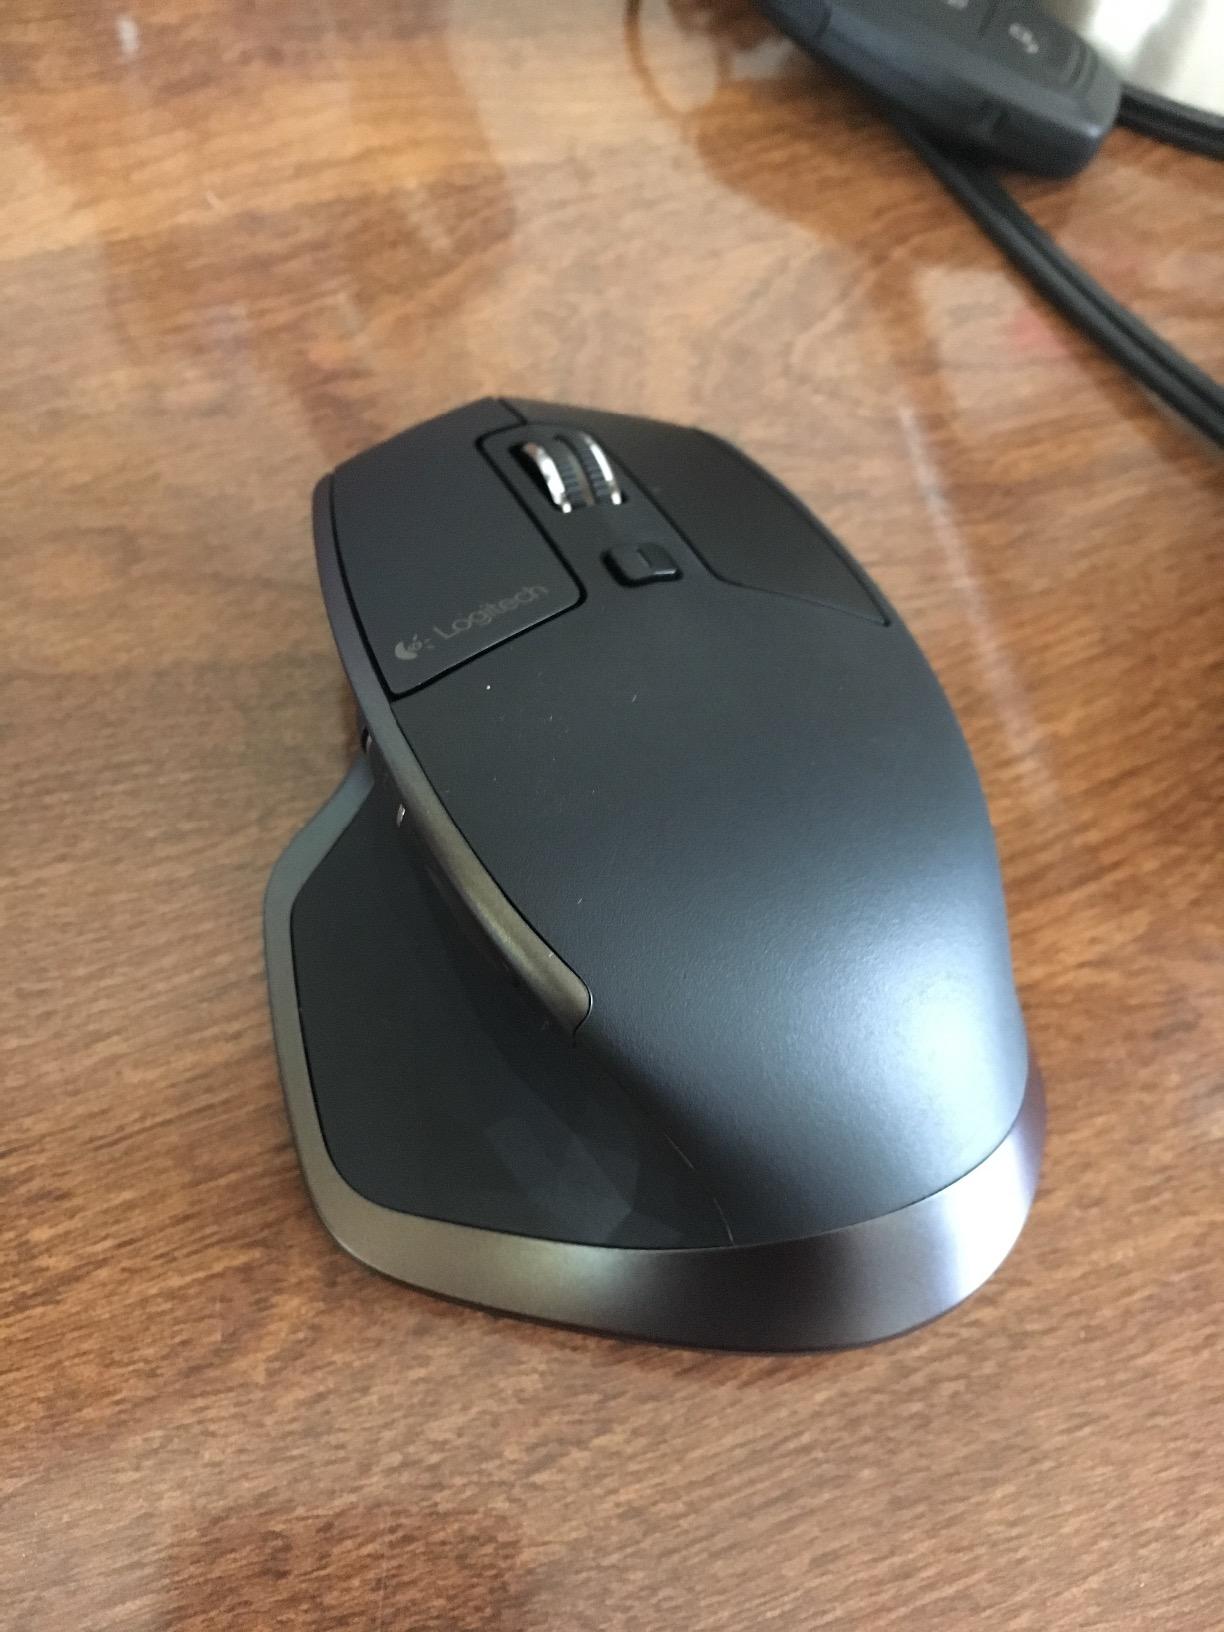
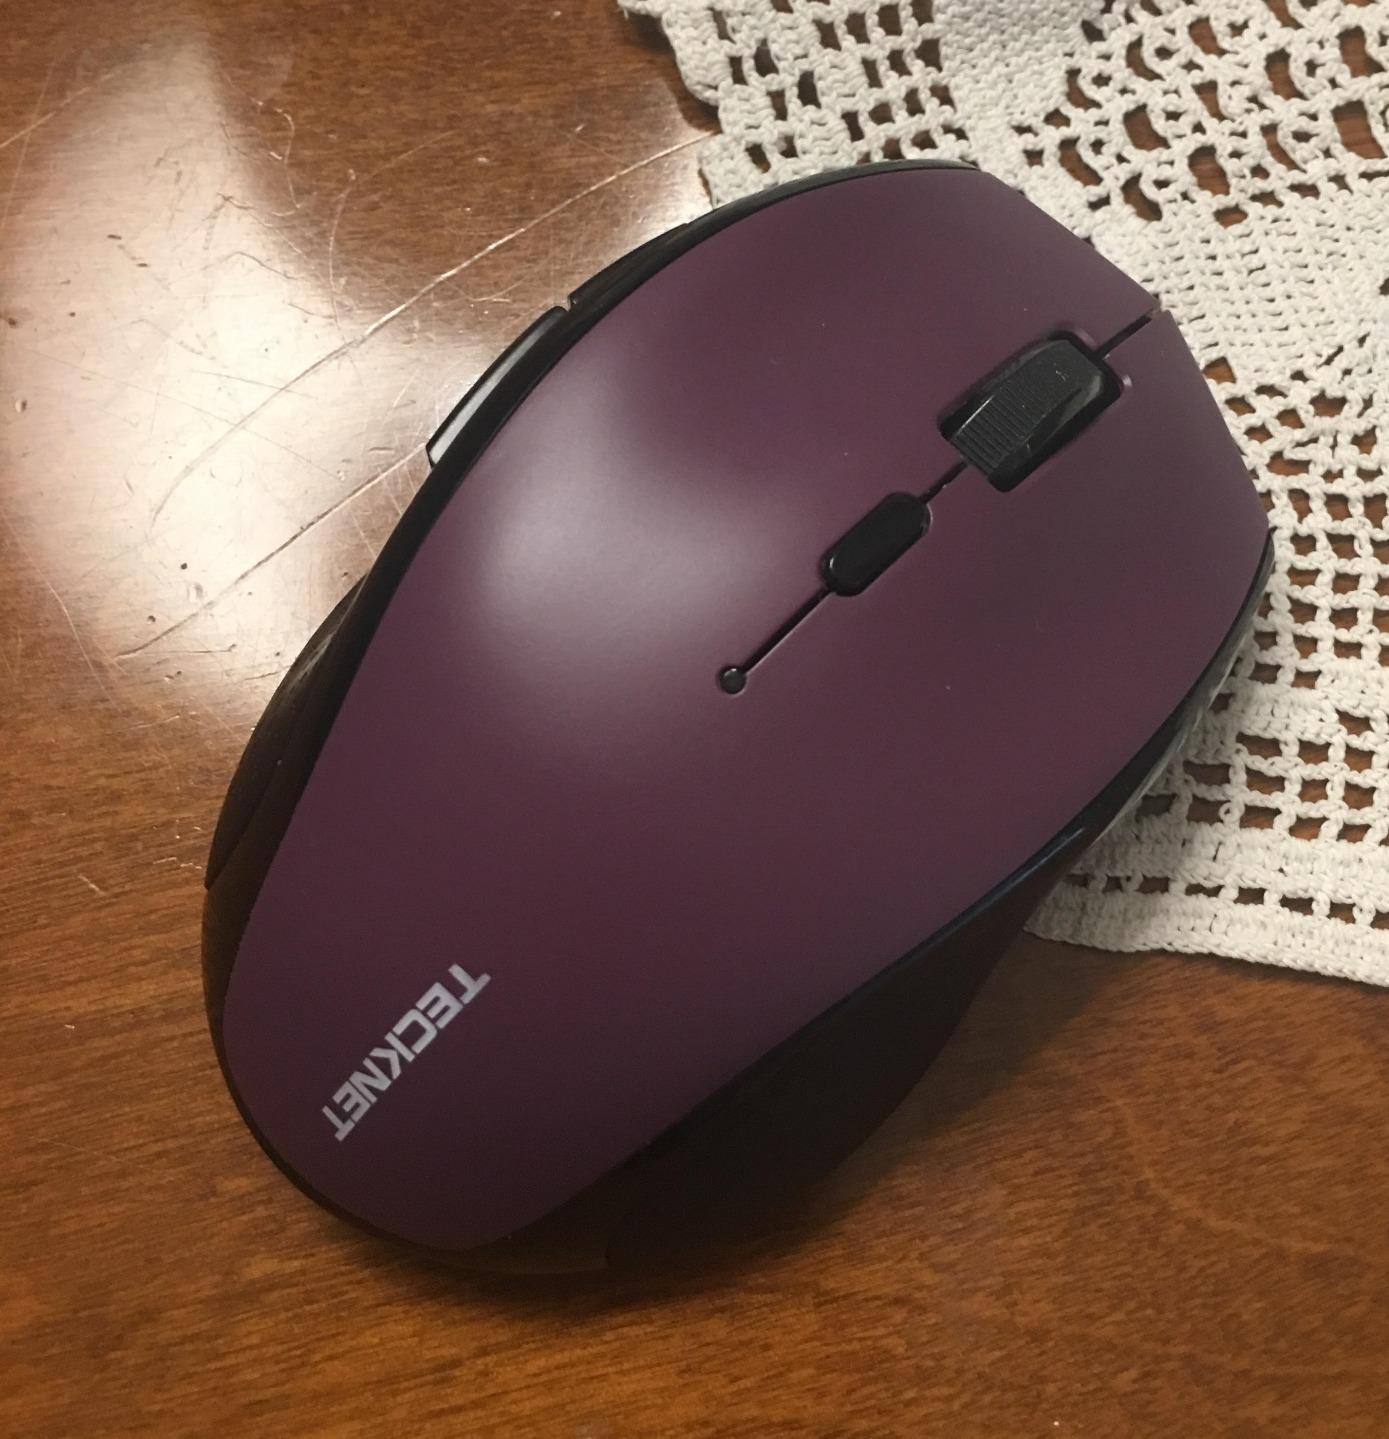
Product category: mouse
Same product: no